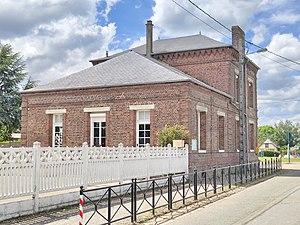
Aubéguimont
Aubéguimont est une commune française située dans le département de la Seine-Maritime en région Normandie.